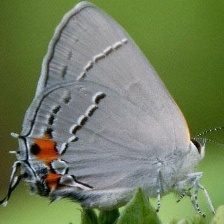
Species: GREY HAIRSTREAK
Butterfly family (ImageNet category): lycaenid_butterfly